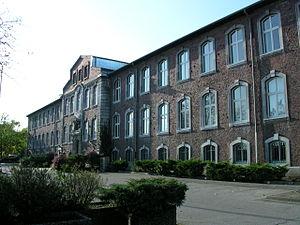
Waggonfabrik Talbot, parfois appelée Bombardier Talbot, est un constructeur ferroviaire situé à Aix-la-Chapelle, en Allemagne. L'entreprise est rachetée par le groupe Bombardier en 1995 pour être intégrée dans l'entreprise Bombardier Transport.